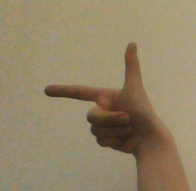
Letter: yaa